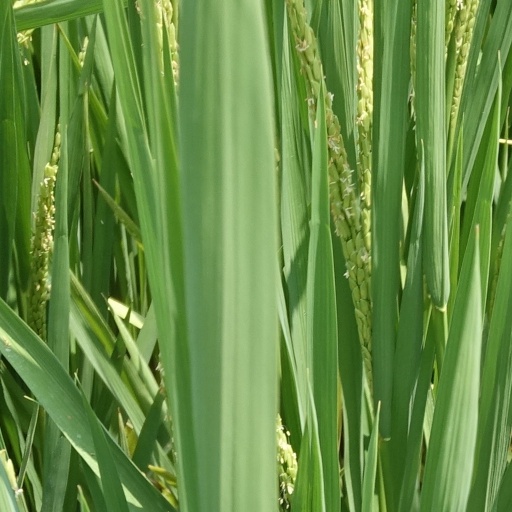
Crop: rice